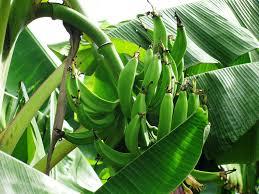
Ndizi hizi zinaonekana kukomaa zilipandwa kwa utaratinu na kila mmoja kutoa vipisi zake moja kwa moja na kuna migomba aina nyengine iko kwa upande wa pili inayotoa pia ndizi.